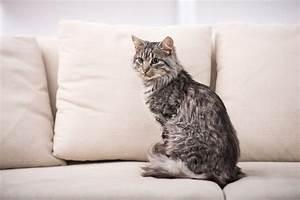
cat